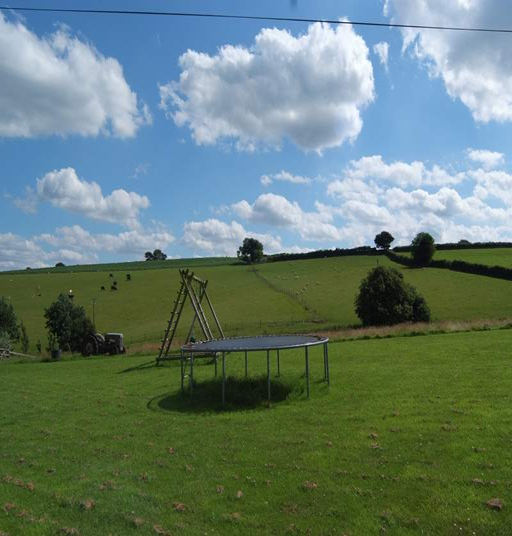
the cottage looks out at this view !